Scha Al-Yahya

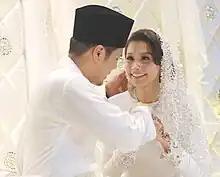
Scha on her wedding day with Awal

Scha married Awal Ashaari on May 4, 2012, after three years of dating. They met in 2008 when they co-hosted a reality series called "Sehati Berdansa". Awal surprised her with his proposal live on TV through "Propaganza", a local gossip TV programme guest-hosted by the actress. The couple welcomed their first child together, a daughter they named Lara Alana, on July 22, 2014. Their second daughter was born via caesarean on 12 February 2021, and her name was revealed to be Lyla Amina.